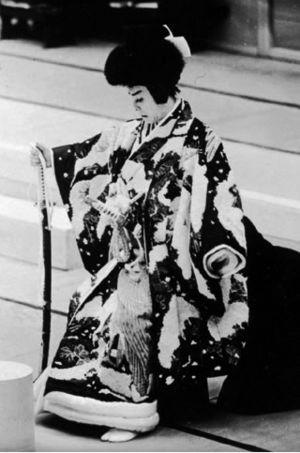
Sugawara Denju Tenarai Kagami est une pièce japonaise de théâtre bunraku et kabuki écrite conjointement par Takeda Izumo I., Takeda Izumo II., Namiki Sōsuke et Miyoshi Shōraku. Avec Yoshitsune Senbon-sakura et Kanadehon Chūshingura, c'est l'une des trois pièces les plus célèbres et populaires du répertoire kabuki. Sugawara est d'abord représenté en pièce de théâtre de marionnettes en août 1746 au Takemoto-za d'Osaka, puis sur la scène kabuki le mois suivant à Kyoto. Les débuts à Edo ont lieu au Ichimura-za au cours du mois de mars suivant.